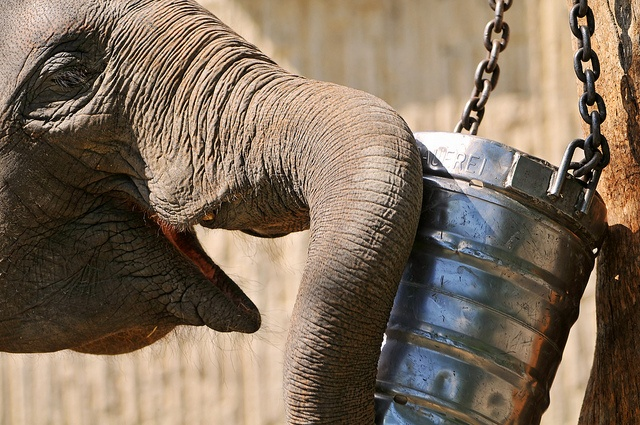
An elephant lifts a chained metal can with its trunk.
An elephant touching a bucket with a chain on it.
An elephant trying to get food or water out of a metal bucket.
An elephant with his trunk on a tin pan
The elephant has it's truck beside a large metal feeder.